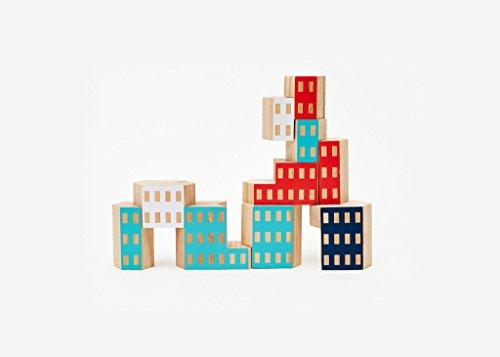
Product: Areaware Blockitecture Habitat
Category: Toys & Games | Building Toys | Stacking Blocks
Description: Created for Areaware by designer James Paulius.
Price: $25.00
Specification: ProductDimensions:5x5x5inches|ItemWeight:8ounces|ShippingWeight:13.6ounces(Viewshippingratesandpolicies)|DomesticShipping:ItemcanbeshippedwithinU.S.|InternationalShipping:ThisitemcanbeshippedtoselectcountriesoutsideoftheU.S.LearnMore|ASIN:B00J98IJIY|Itemmodelnumber:JPBL|Manufacturerrecommendedage:6monthsandup